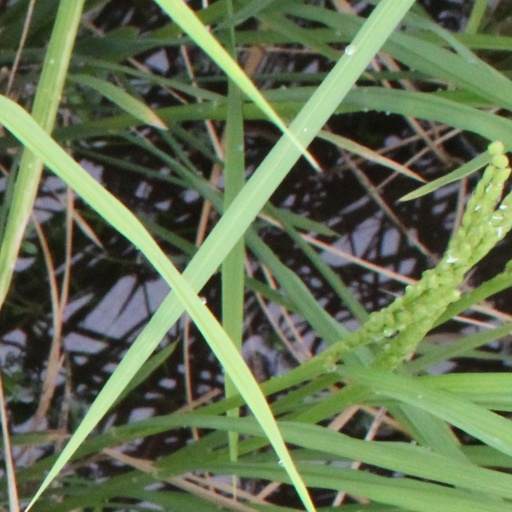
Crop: rice